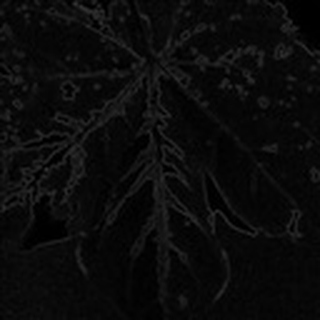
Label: cotton_bacterial_blight